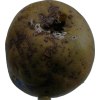
Label: pear